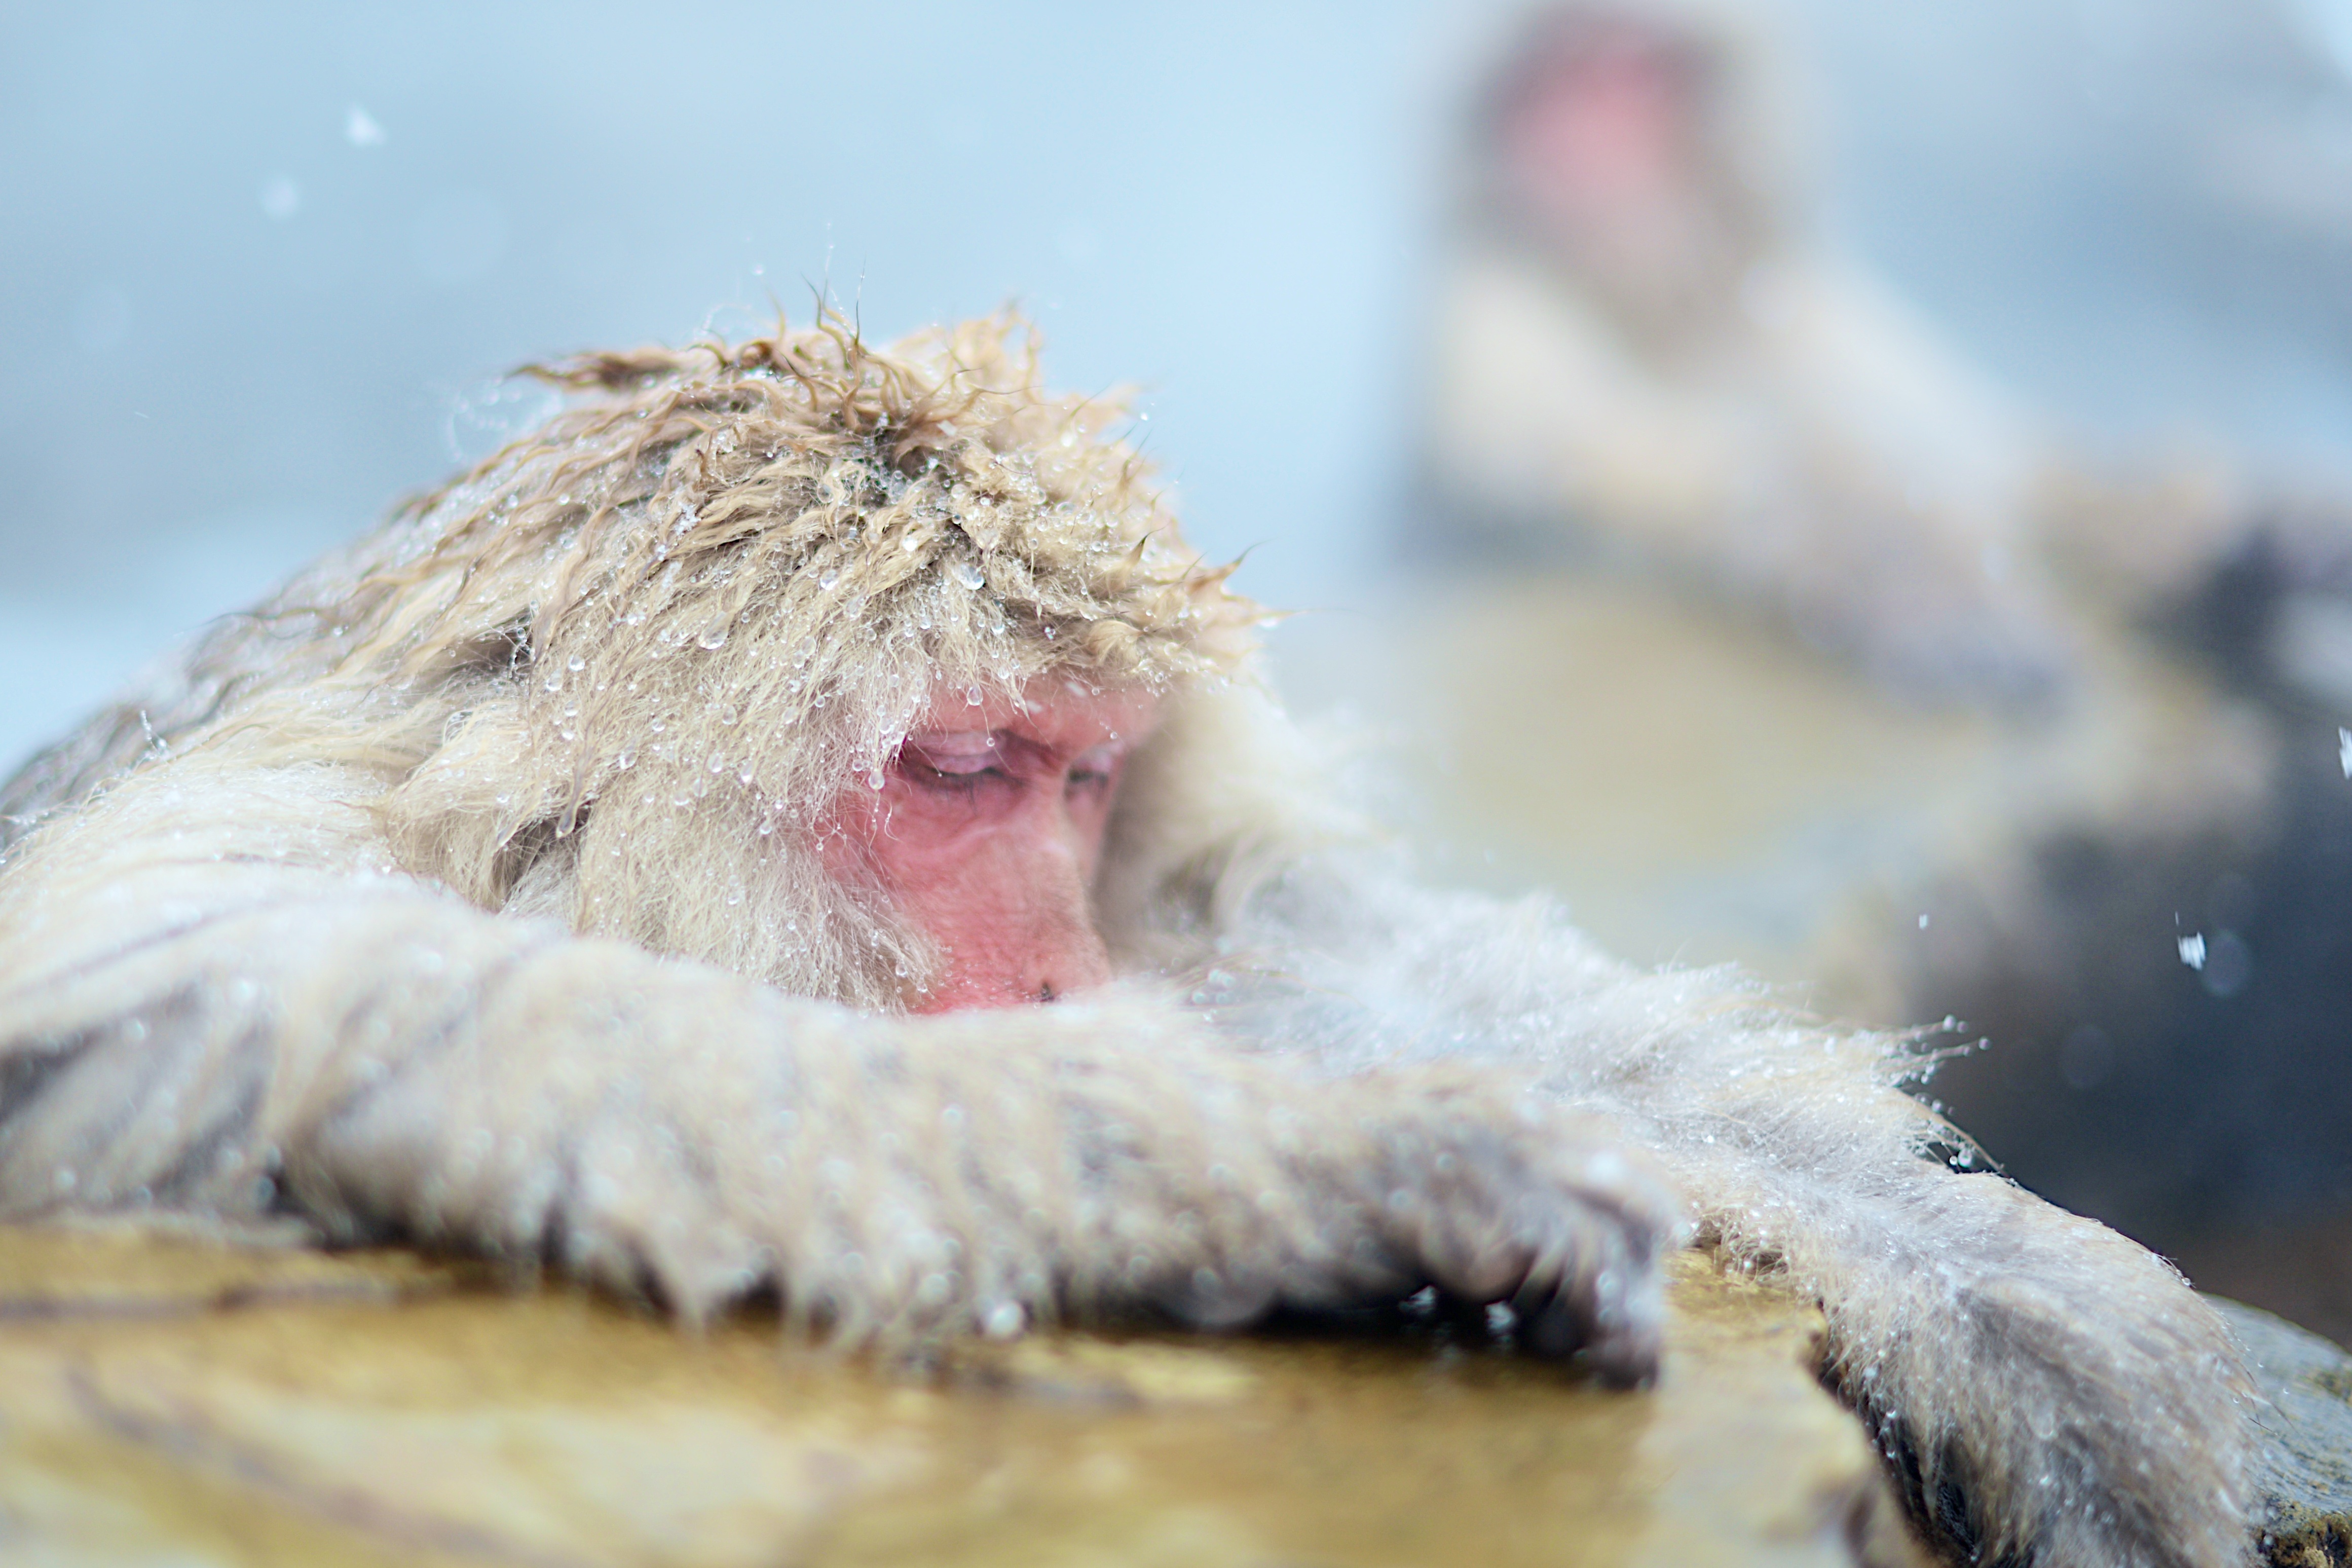
snow, wildlife, mammal, monkey, fauna, primate, yawn, close up, vertebrate, macaque, old world monkey, japanese macaque